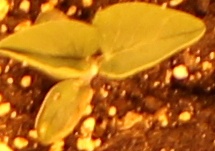
Label: Soybean